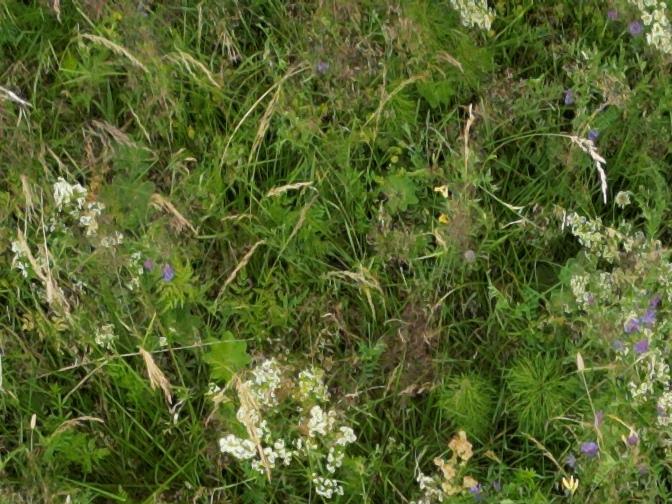
Flowers visible: yarrow flowers, yarrow flowers,  daisy flowers, yarrow flowers